Ursula von der Leyen

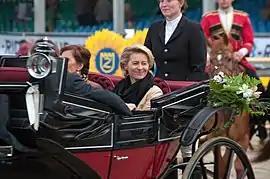
Ursula von der Leyen at a horse show in Hagen in Osnabrück, Germany, in 2013

During her time in office, von der Leyen cultivated the image of being the social conscience of the CDU and helped Merkel to move the CDU into the political centre-ground. In speaking out for increasing the number of childcare nurseries, for the introduction of a women's quota for listed companies' main boards, for gay marriage and a nationwide minimum wage, von der Leyen made enemies among the more traditionalist party members and won admirers on the left.